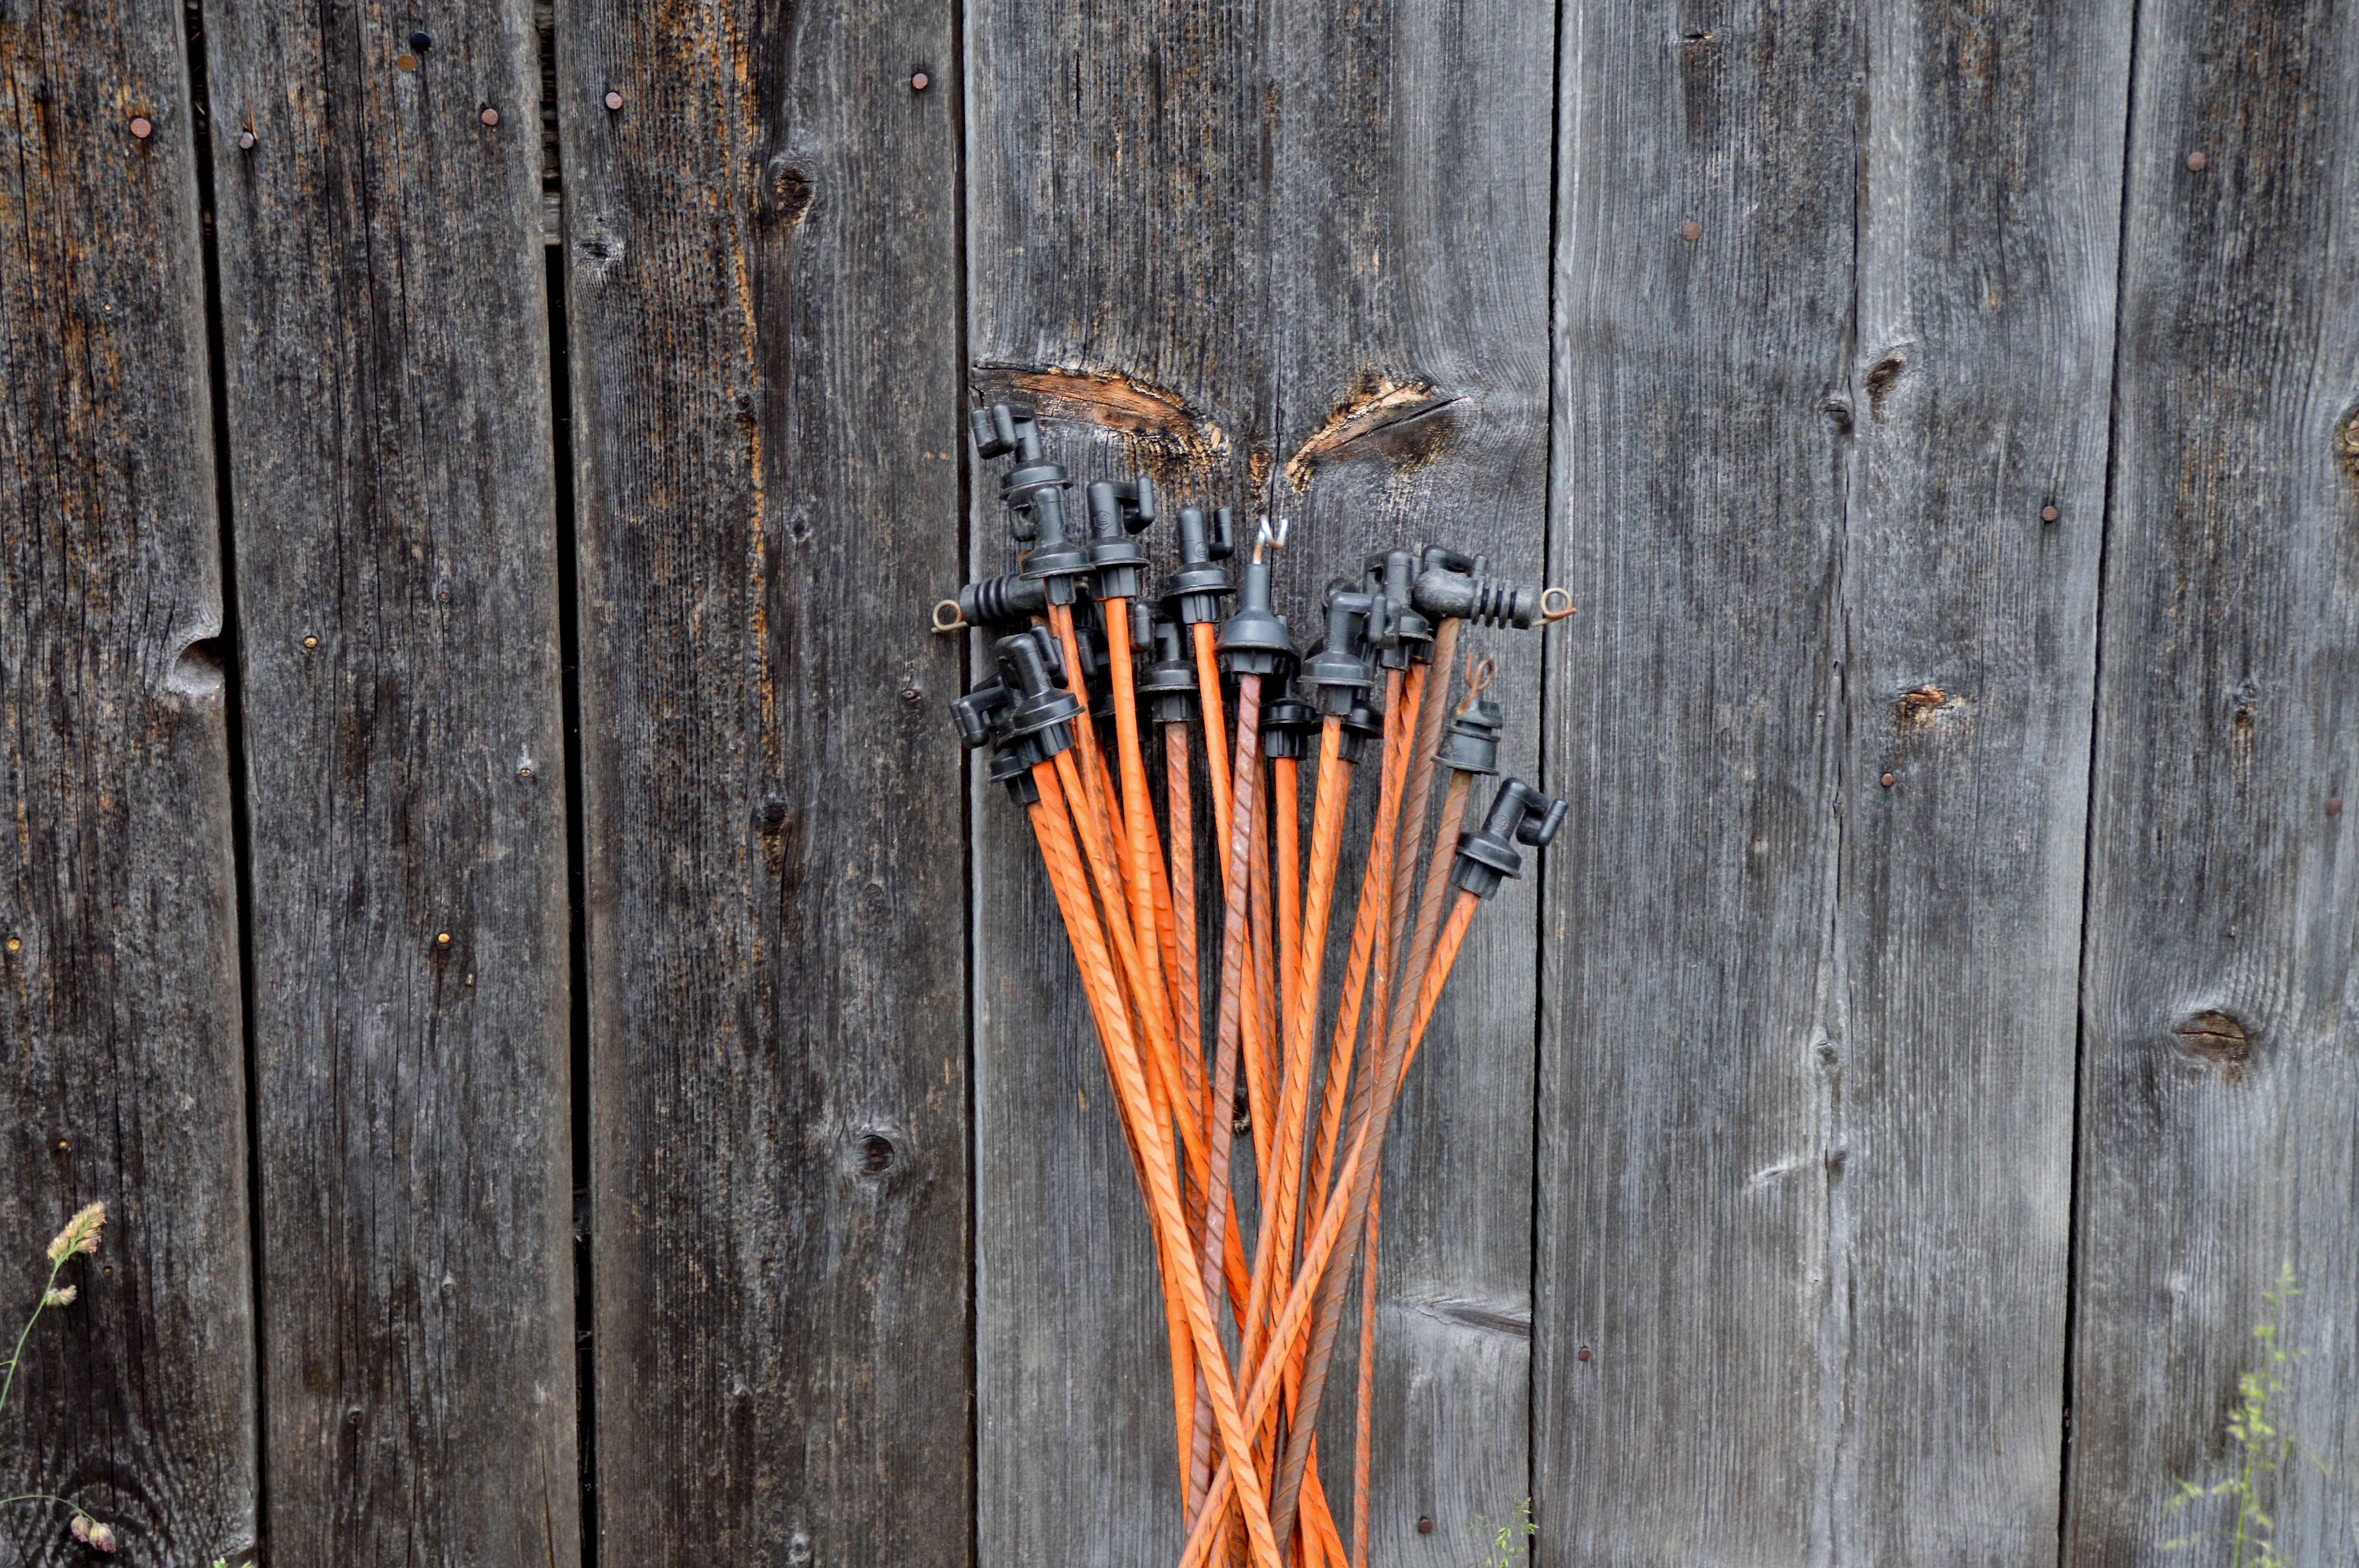
nature, branch, wood, leaf, wall, hike, pasture, design, graphic, log cabin, alm, pasture fence, material collection, mountain hut, allg u, wicker fence, electric fence, outdoor structure